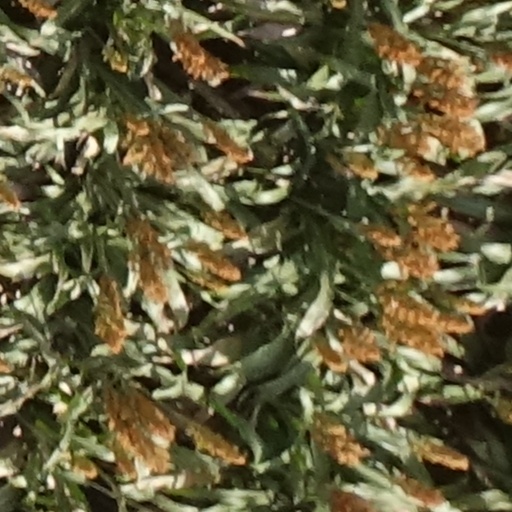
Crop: sorghum